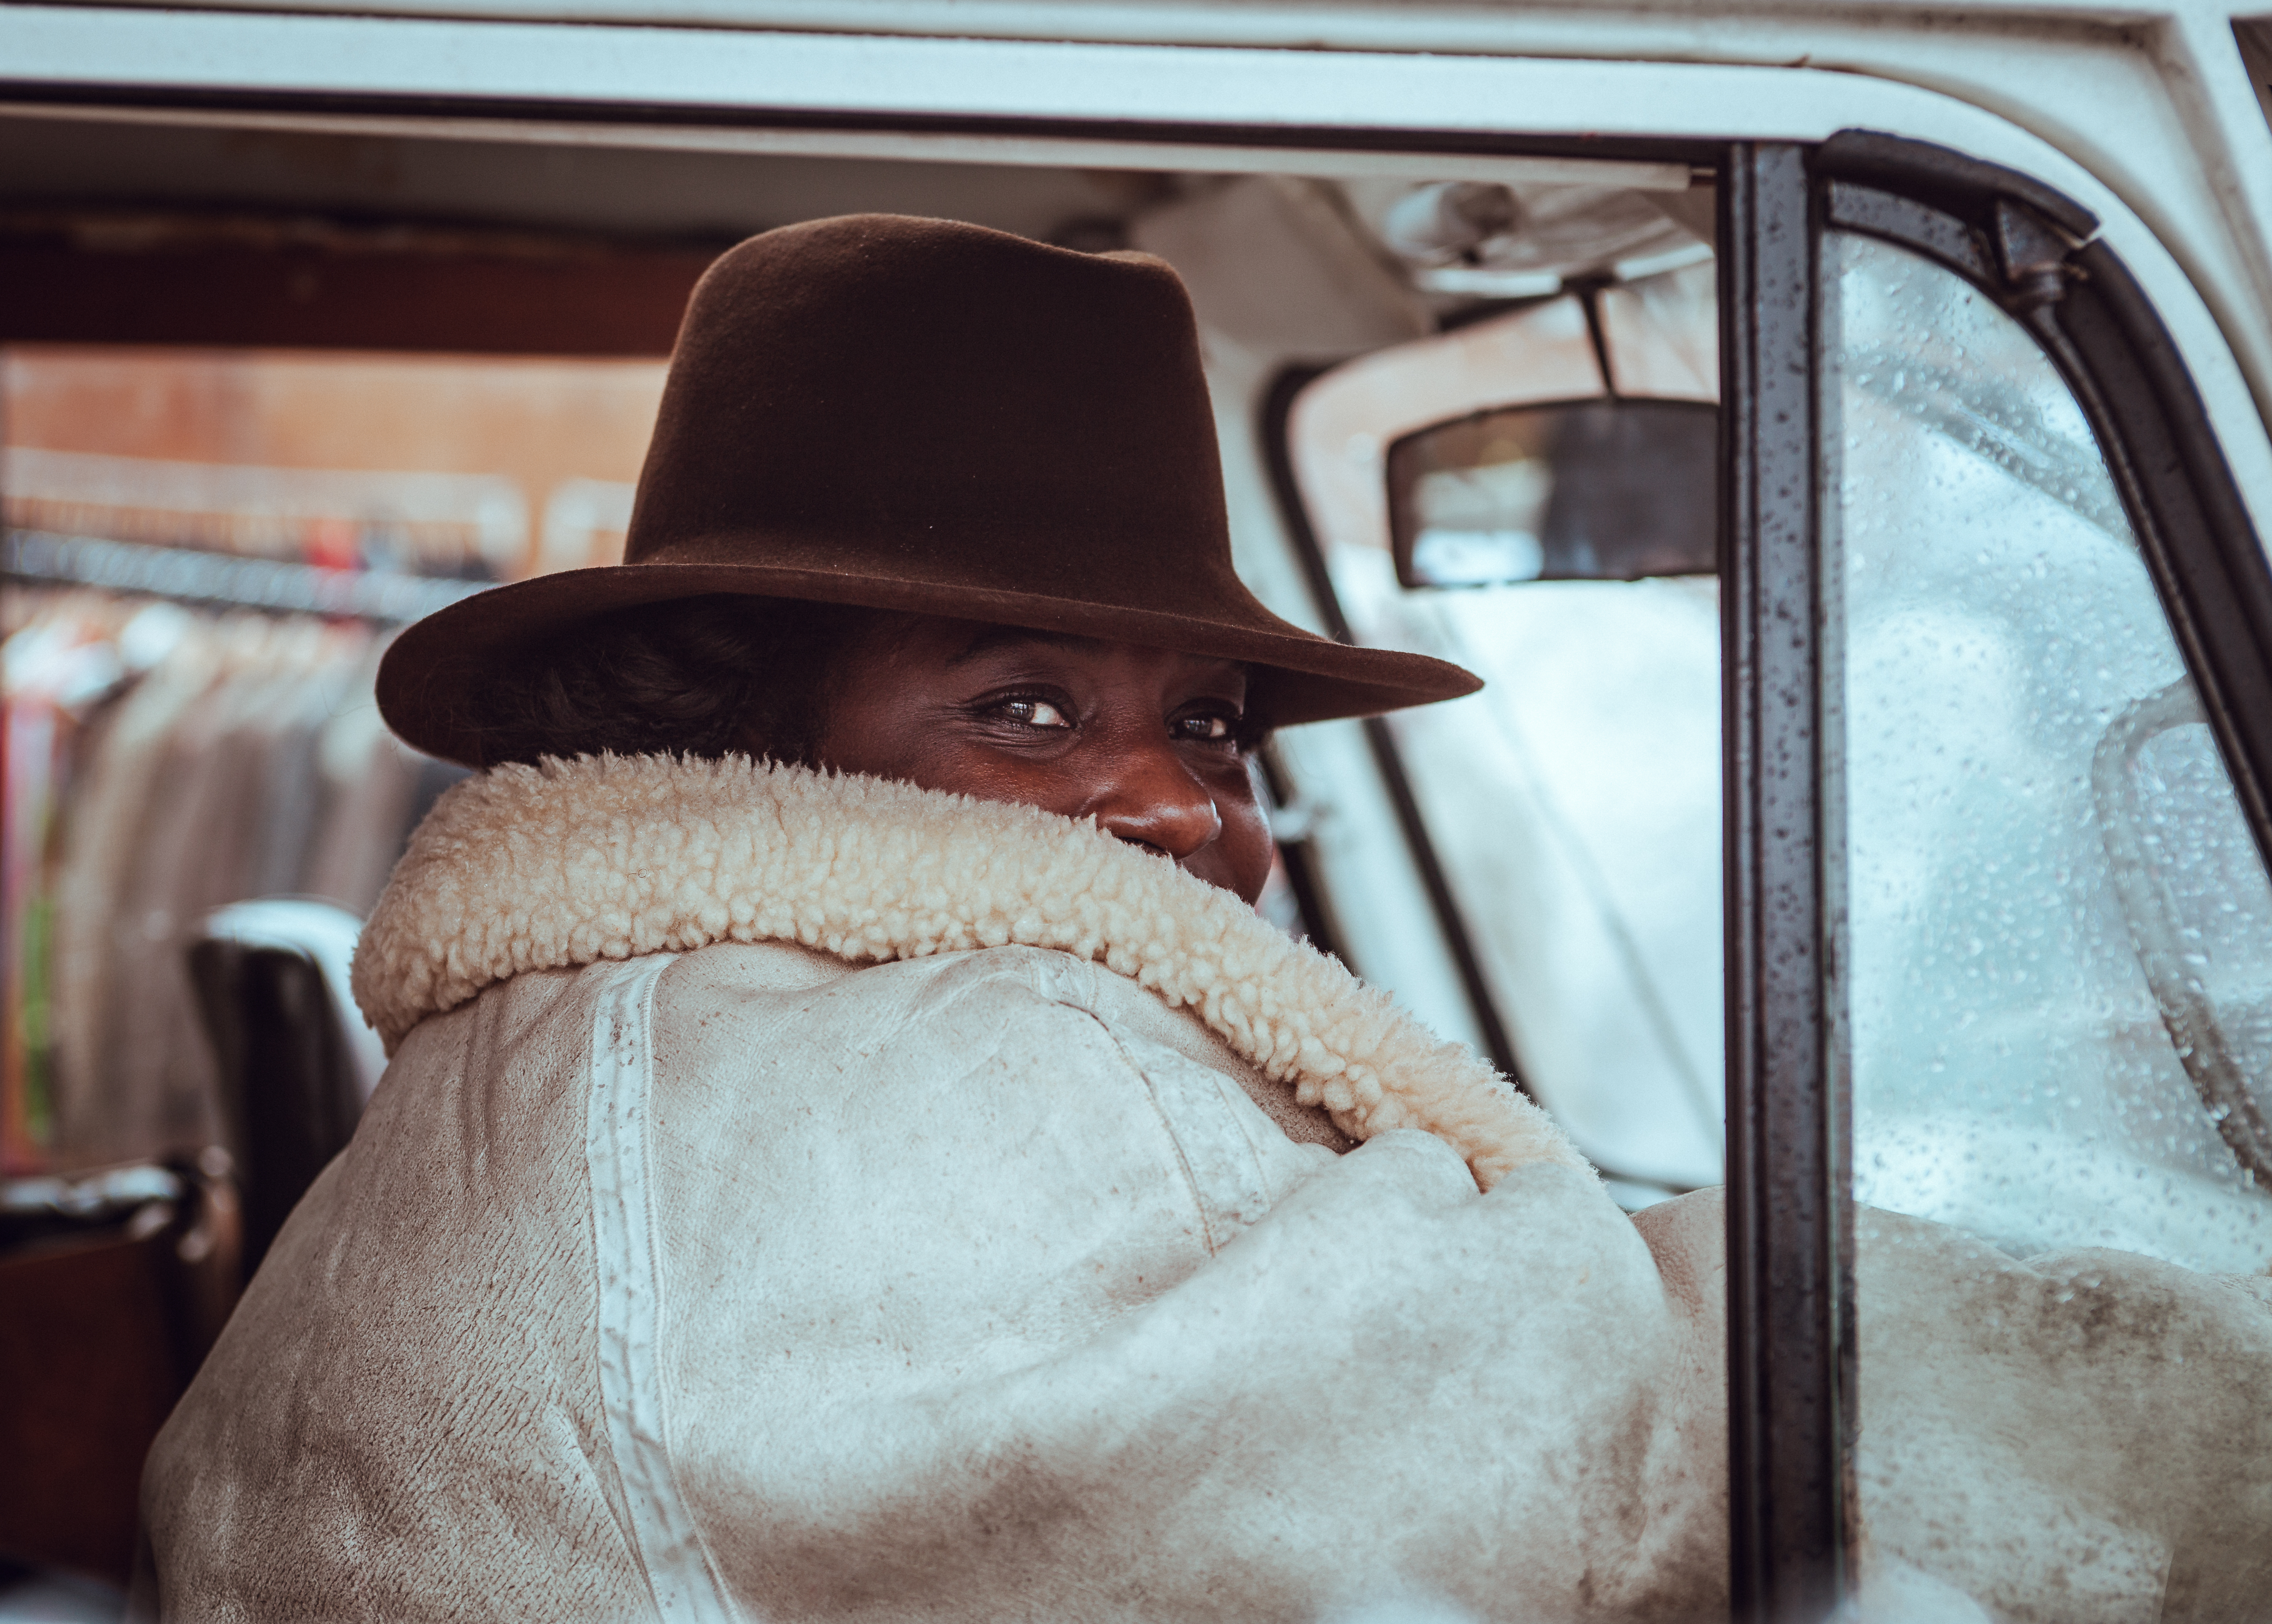
man, winter, white, car, male, portrait, coat, brown, child, hat, clothing, lady, eye, glasses, photograph, skin, facial hair